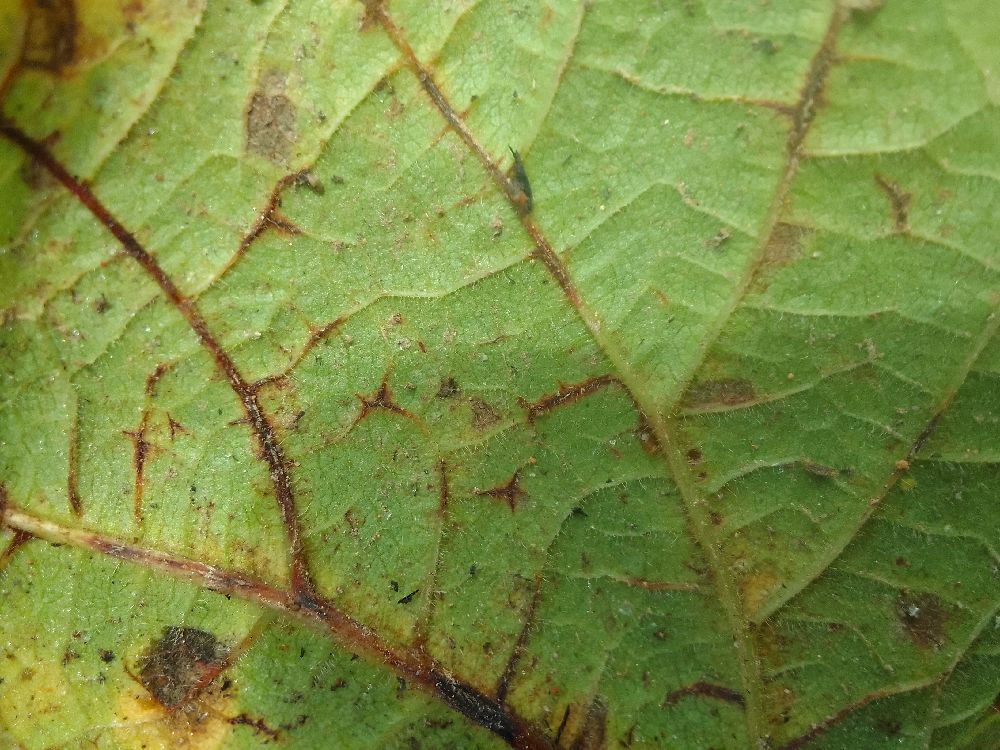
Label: anthracnose